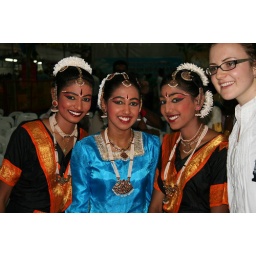
Indian girls in traditional attire after a dance performance in Little India, Singapore, as part of the Harvest celebrations